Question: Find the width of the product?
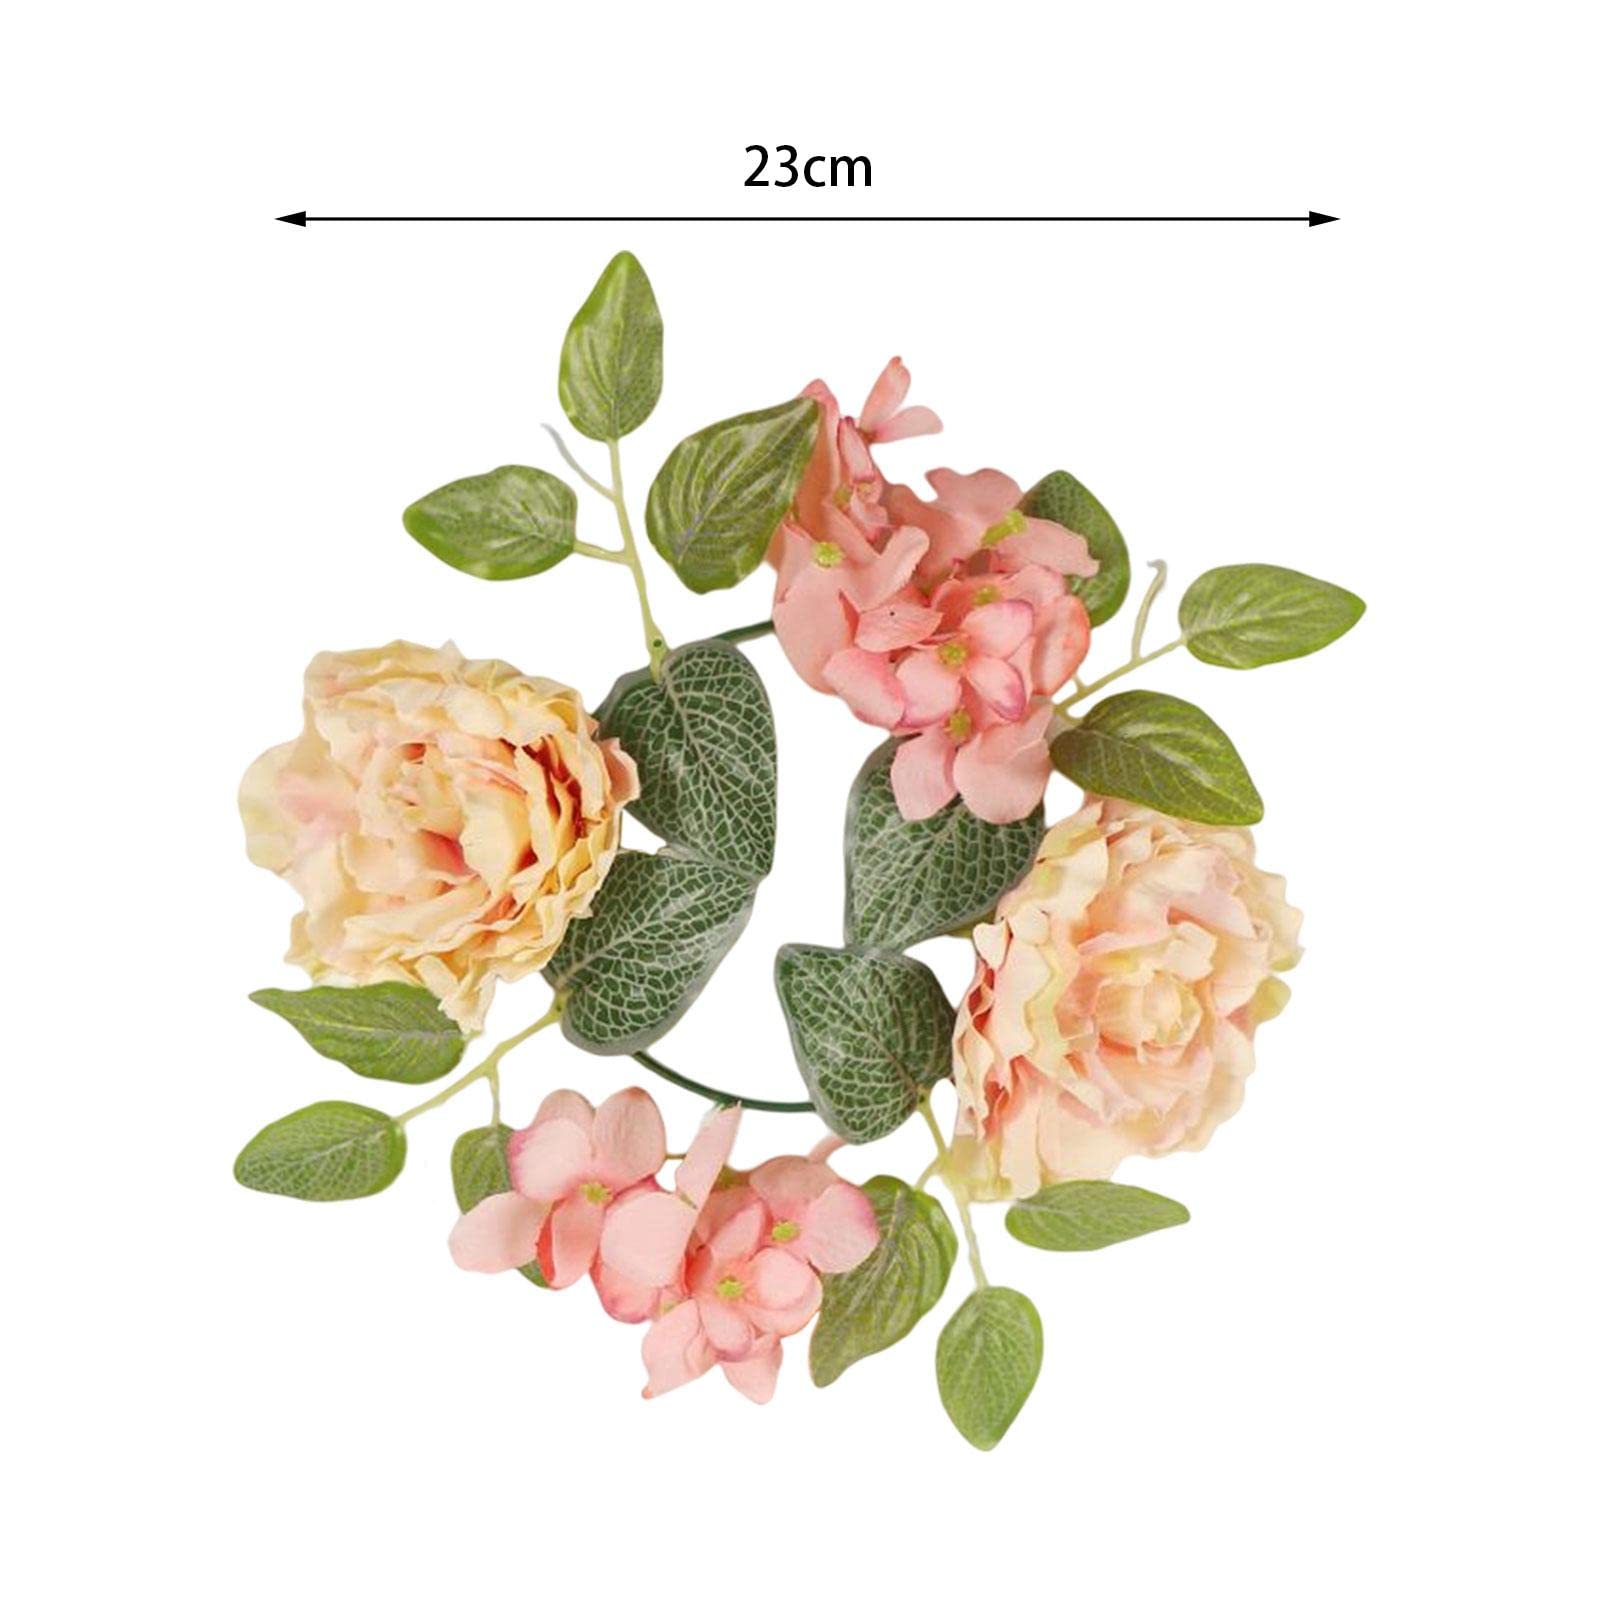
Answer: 23.0 centimetre